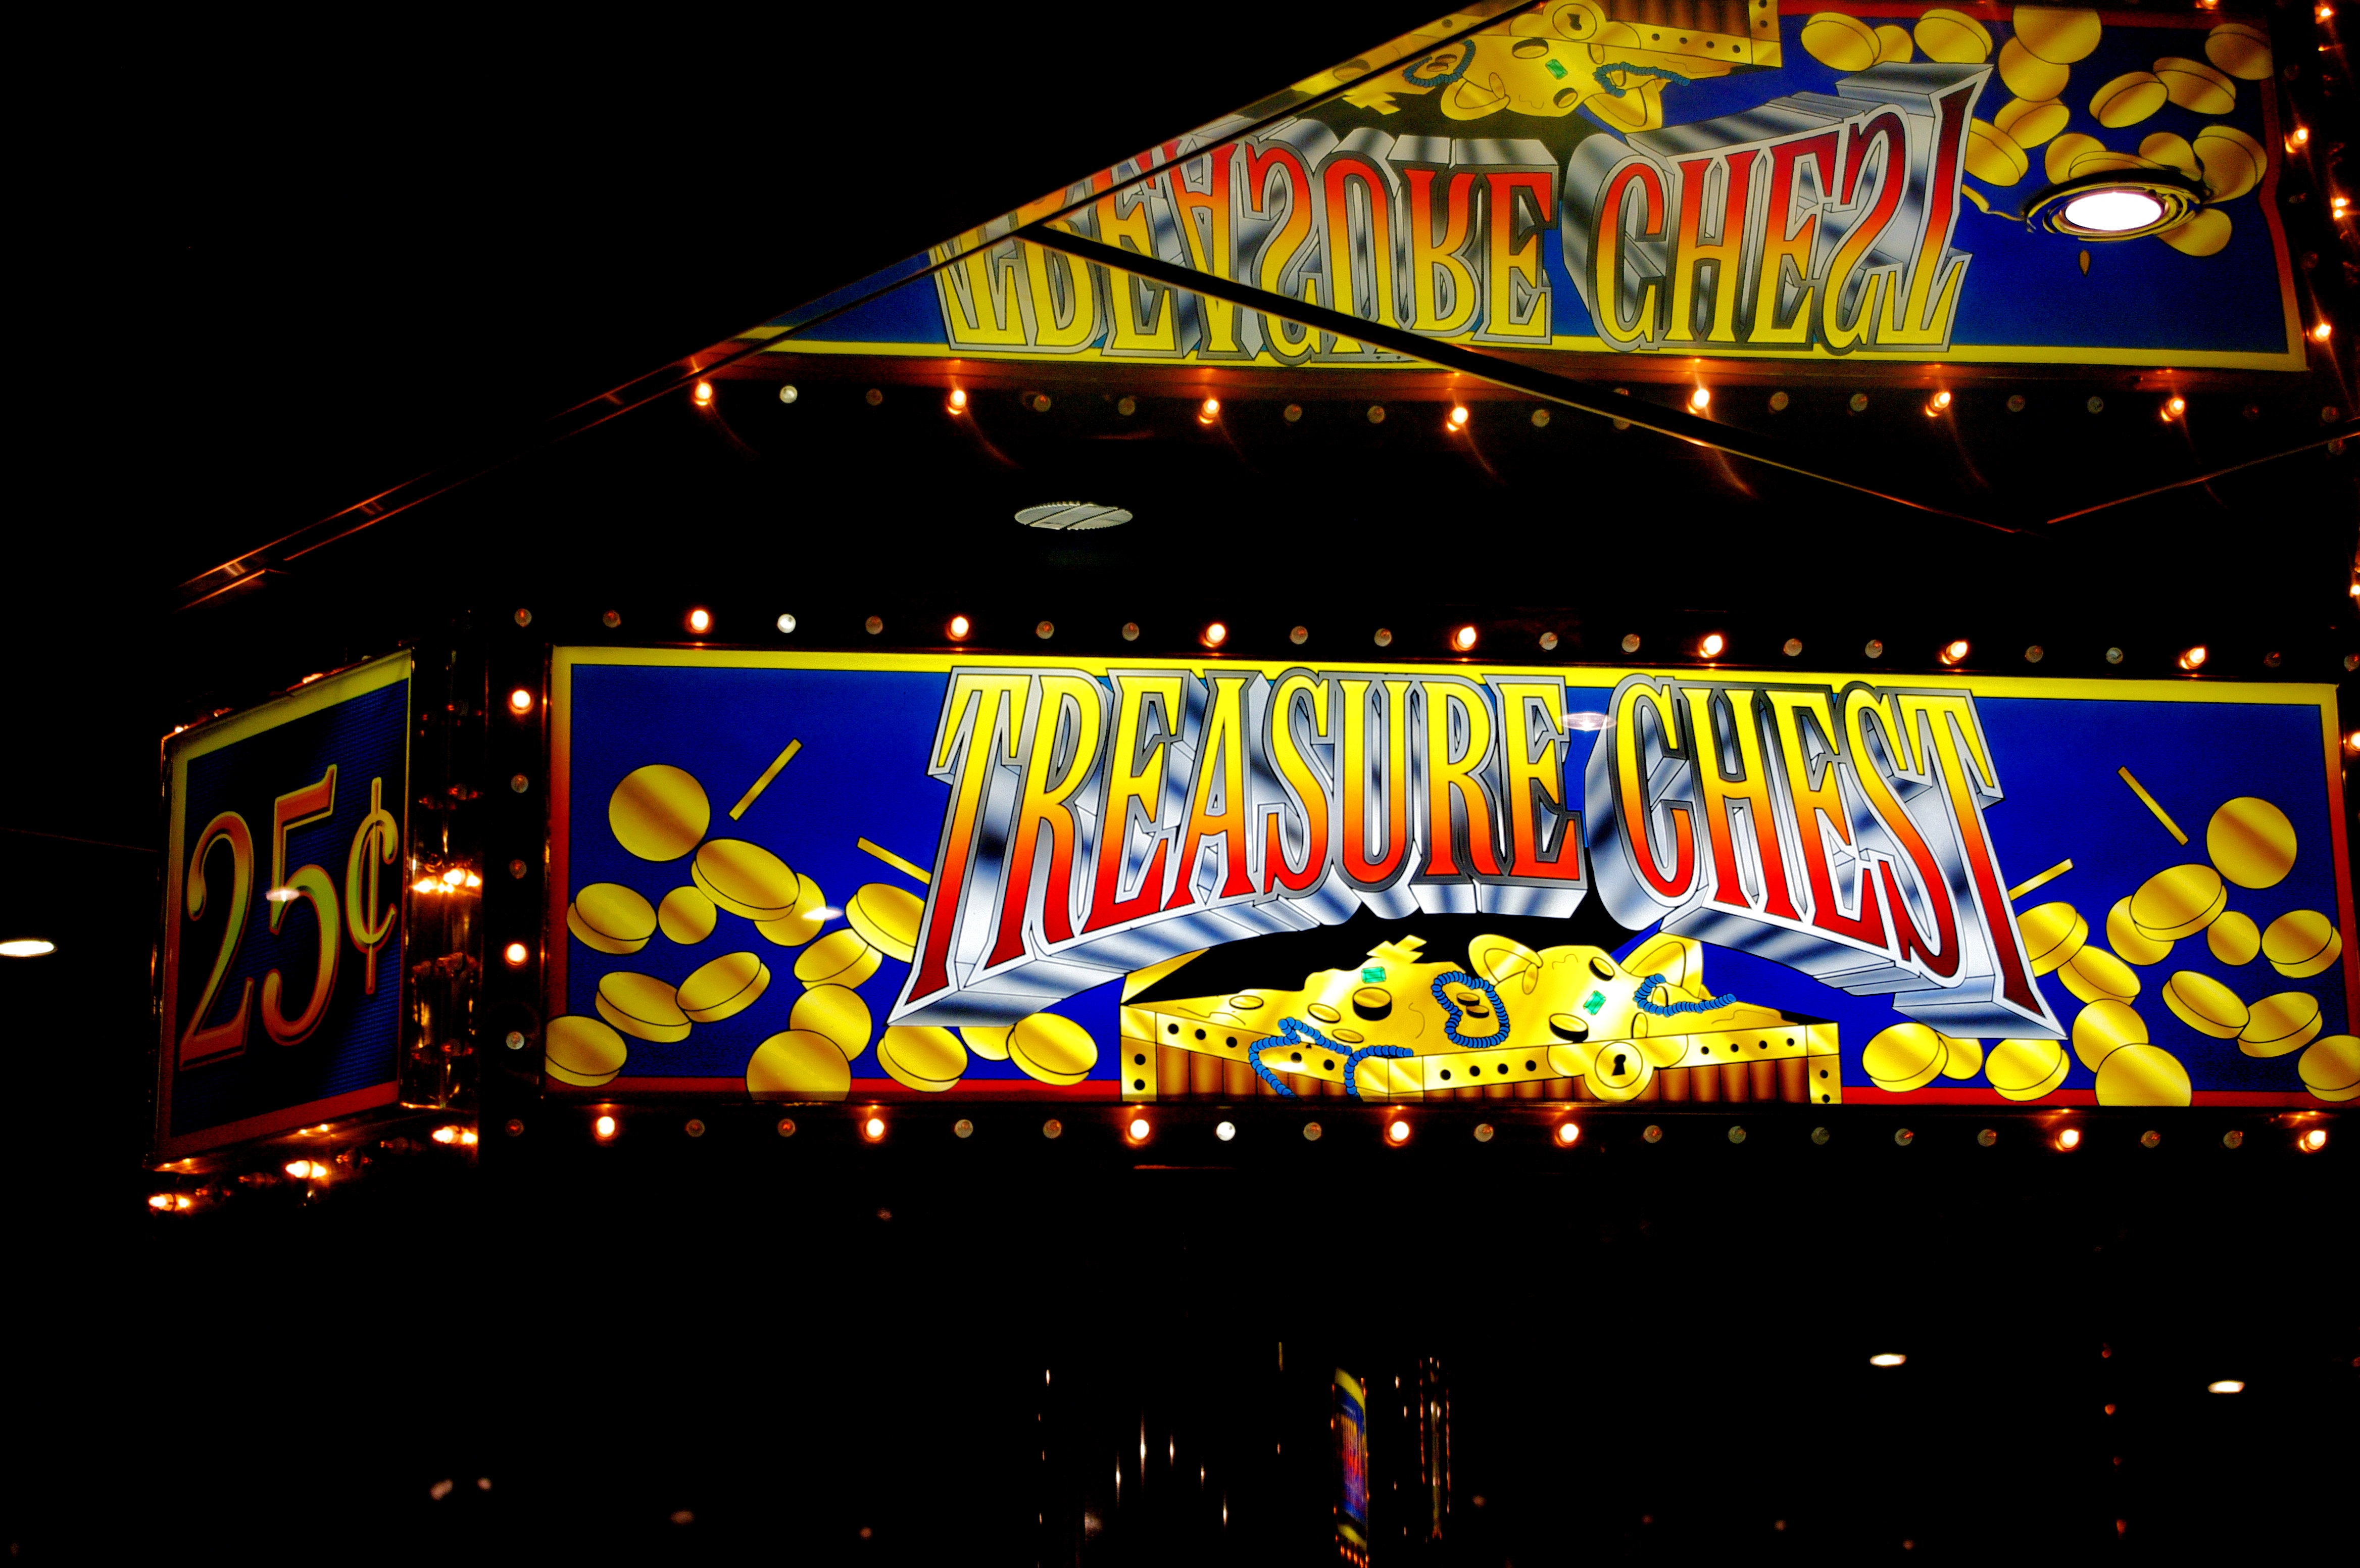
advertising, signage, neon sign, stage, casino, gambling, treasure, winnings, losses, electronic signage